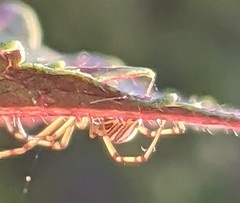
Species: Lactrodectus_hesperus